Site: brandenburg
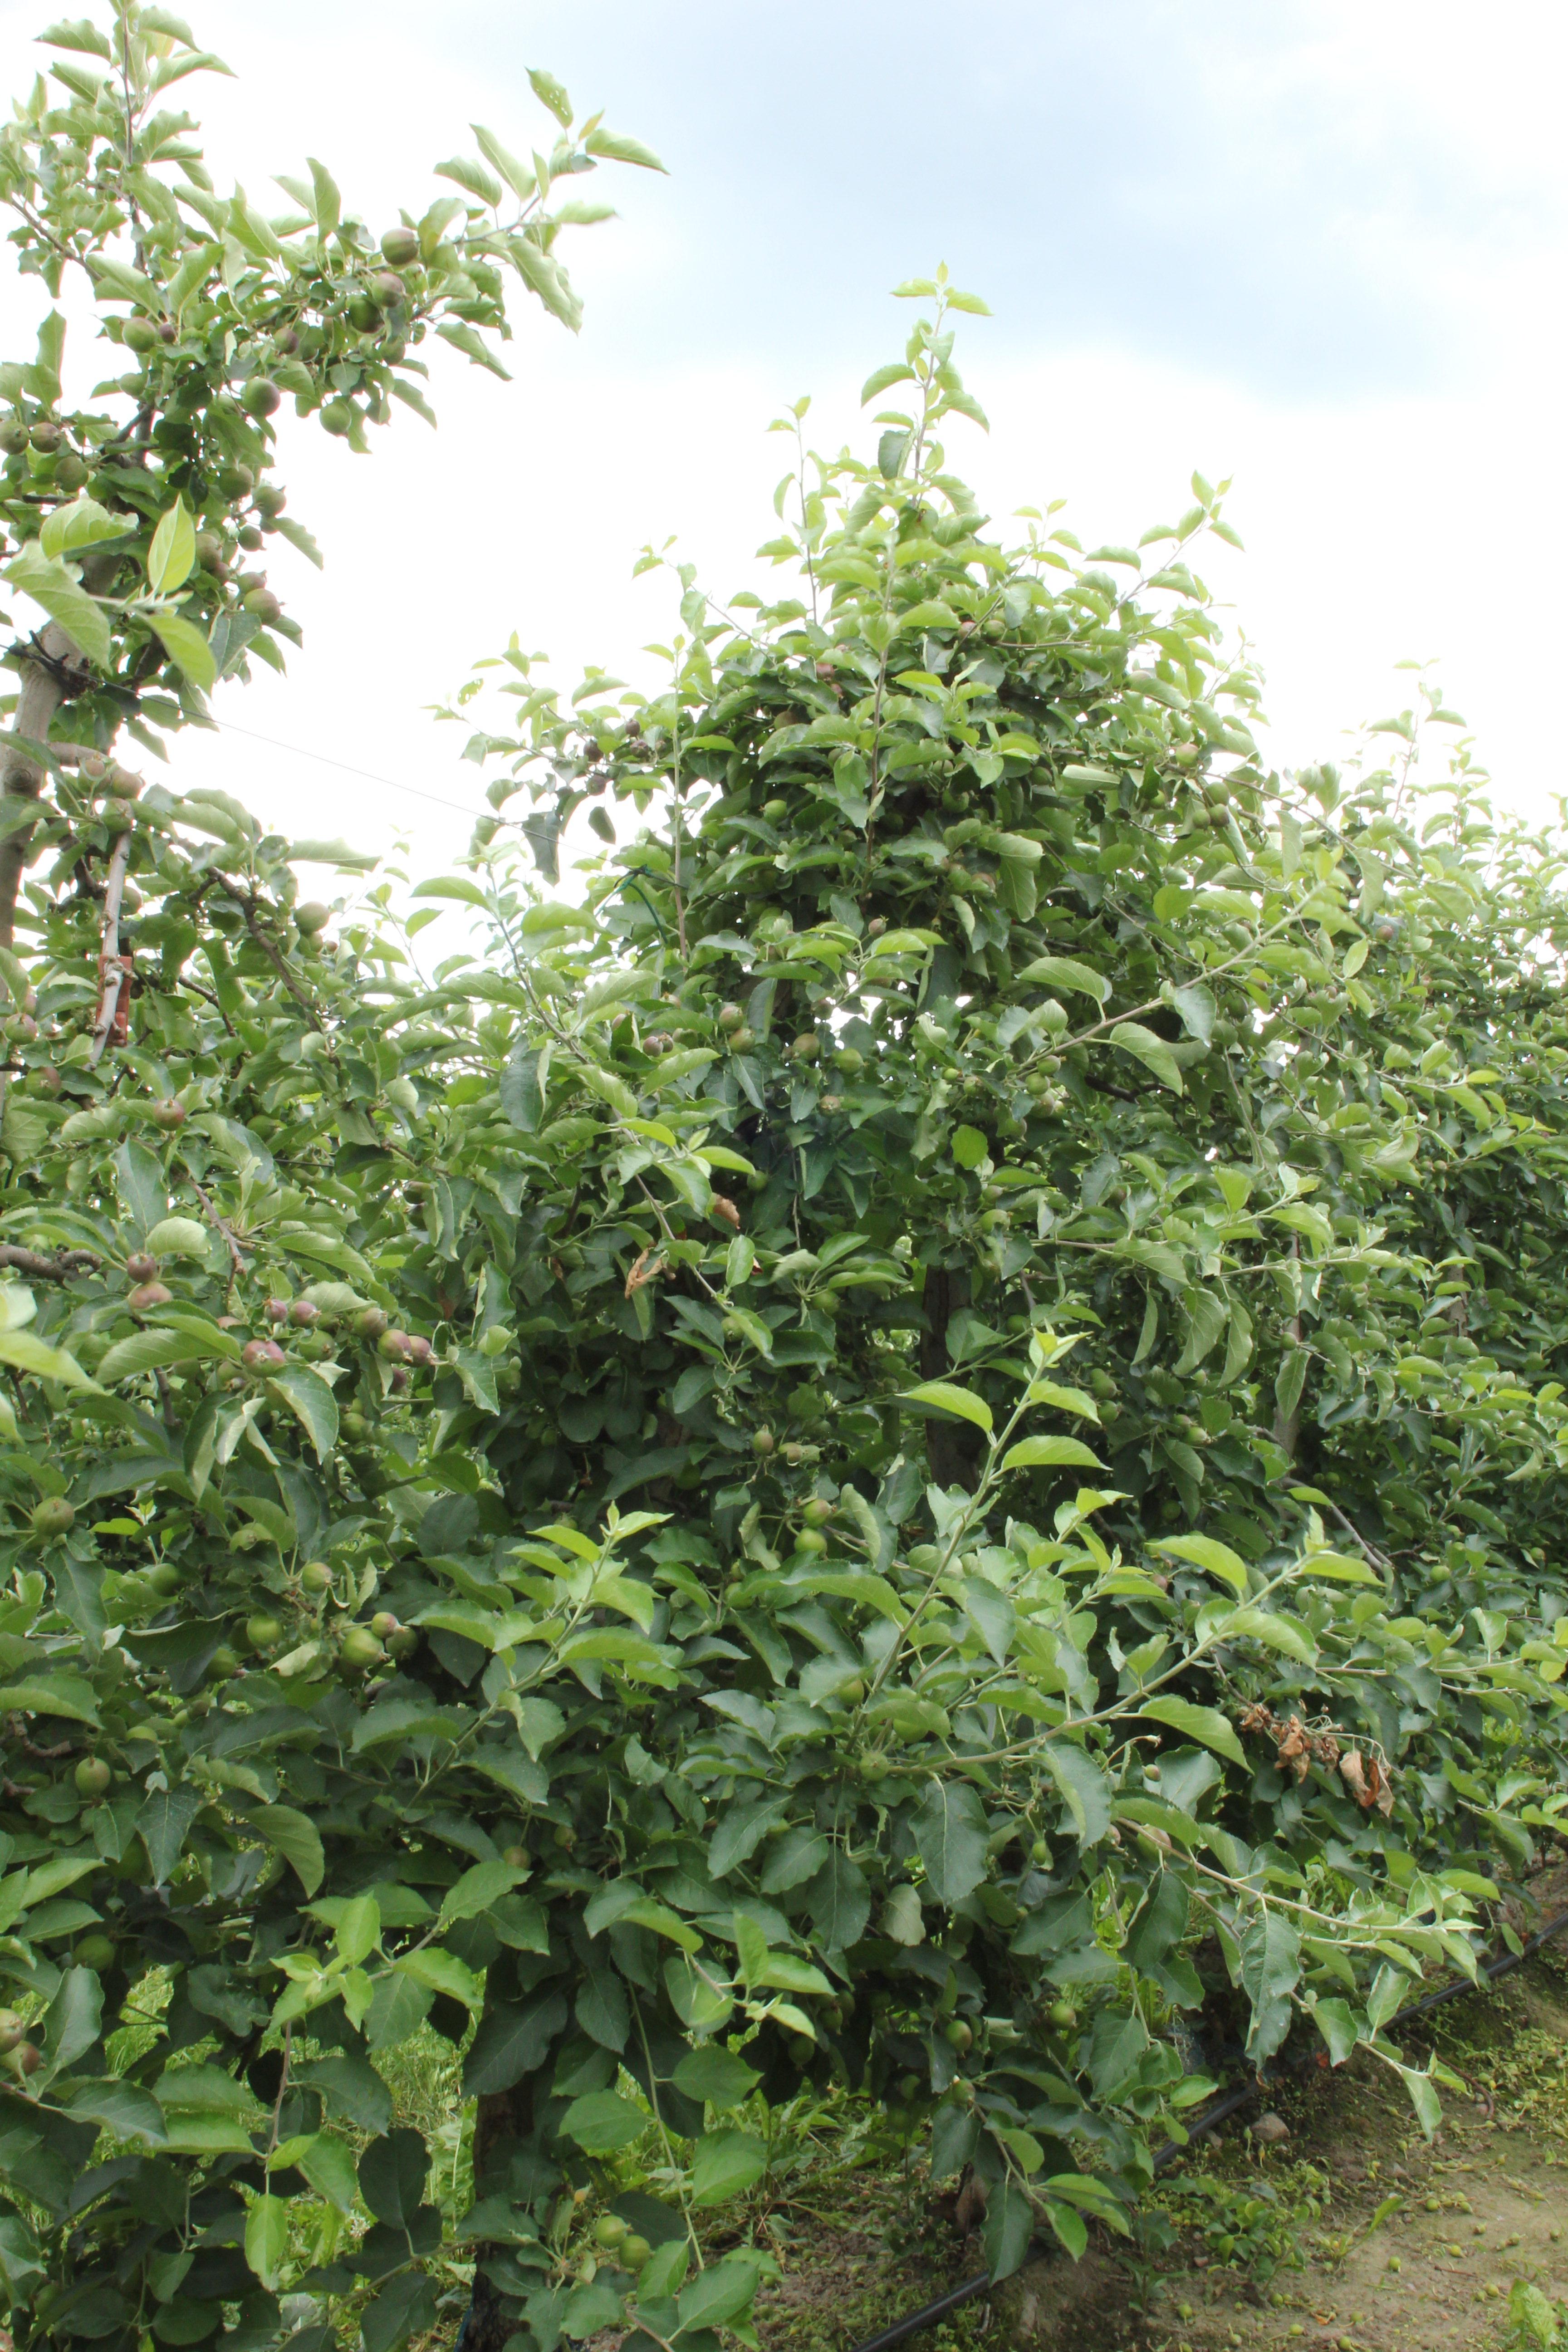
Growth stage (BBCH 73): Development of fruit